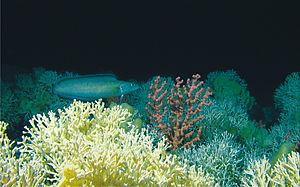
Les récifs coralliens d'eau froide ou récif corallien d'eau profonde vivent dans un environnement marin plus profond et plus sombre que celui des récifs coralliens de surface, à partir de 39 mètres, où les températures peuvent atteindre 4 °C, plus profond encore que les récifs coralliens mésophotiques. Ce sont des cnidaires madréporiques, le plus souvent des coraux durs, mais incluent aussi certains coraux noirs et quelques coraux mous, y compris les gorgones. Ils forment, comme ceux de surface, un véritable écosystème.
Le terme corail désigne dans le langage courant des animaux fixés appartenant à plusieurs taxons distincts de la classe des Anthozoaires, caractérisés par un exosquelette calcaire ou protéinique. Les coraux vivent généralement en colonies appelées « polypes » et formant des « superorganismes ». Chaque polype sécrète son propre exosquelette et forme ainsi un « squelette colonial » plus important et durable, dont la forme est propre à l'espèce. Les coraux durs, « constructeurs de récifs », ont formé par accumulation de ces squelettes durs des récifs coralliens dont certains sont devenus les plus grandes structures complexes connues créées par des organismes vivants.
Les scléractiniaires, anciennement appelés « madréporaires », constituent le principal ordre des coraux durs, animaux de la classe des Anthozoa.